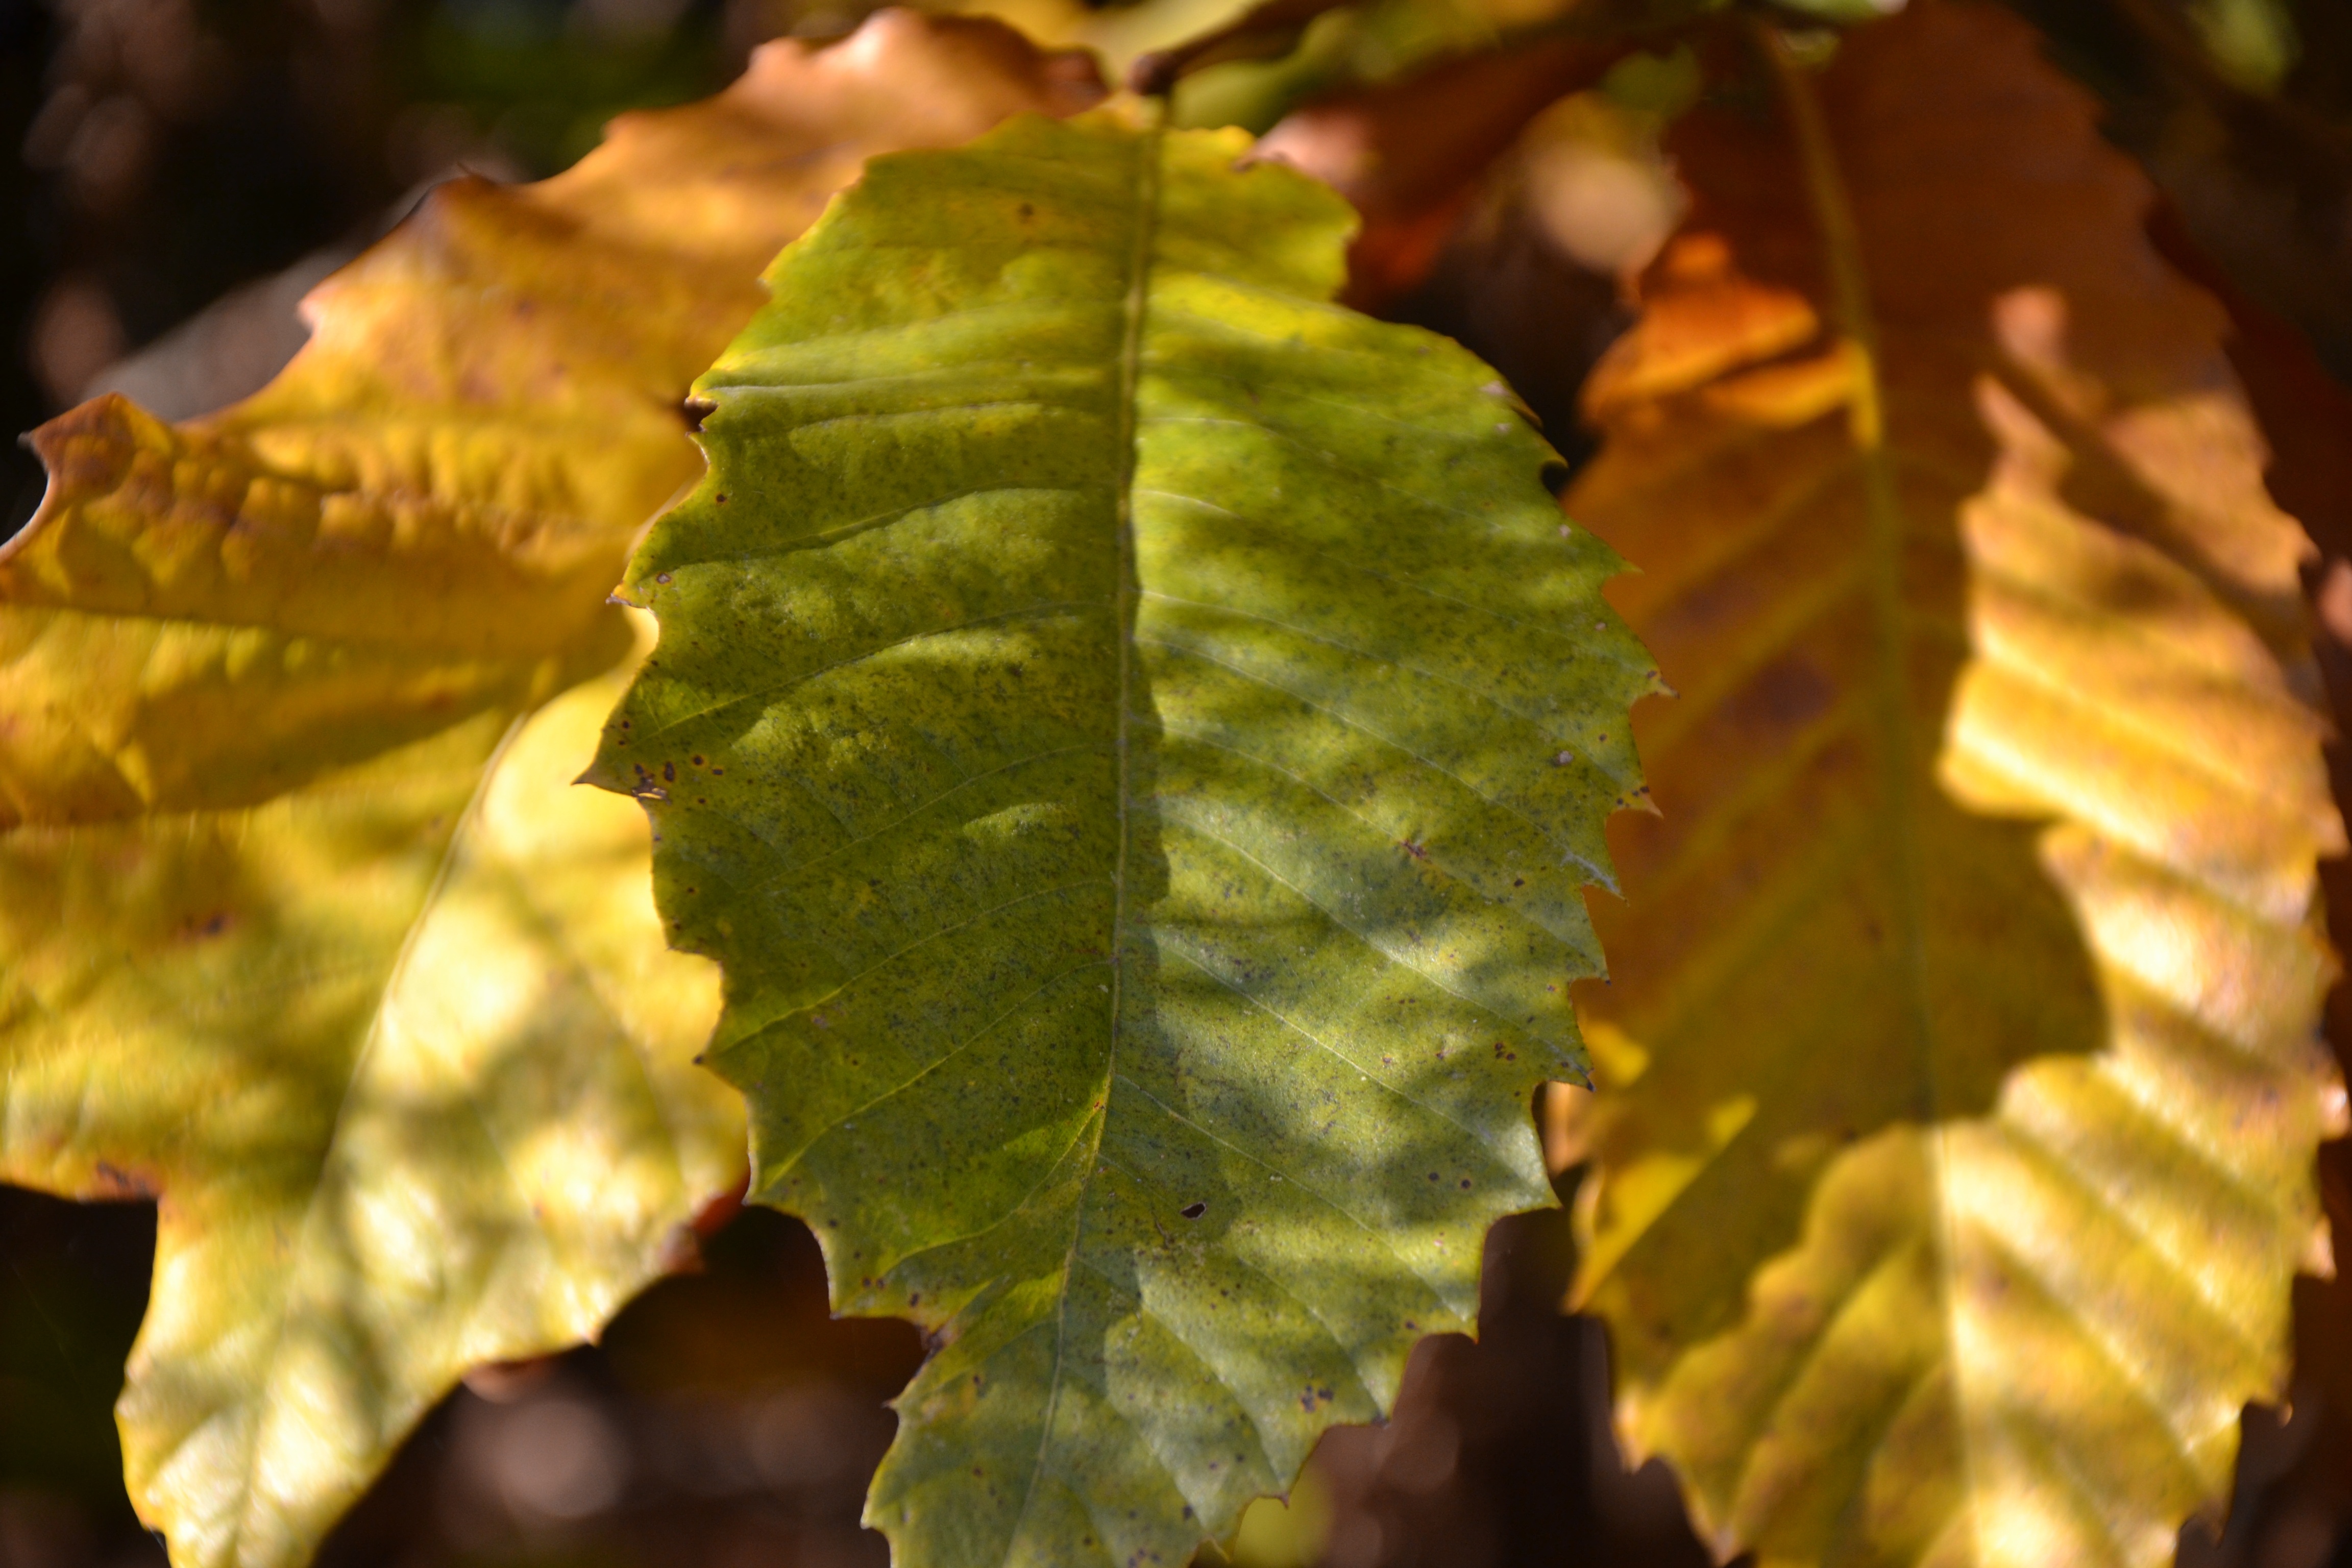
tree, nature, branch, plant, sun, sunlight, leaf, flower, green, golden, produce, autumn, shadow, botany, yellow, flora, season, close up, leaves, deciduous, fall foliage, macro photography, flowering plant, grape leaves, plant stem, woody plant, land plant